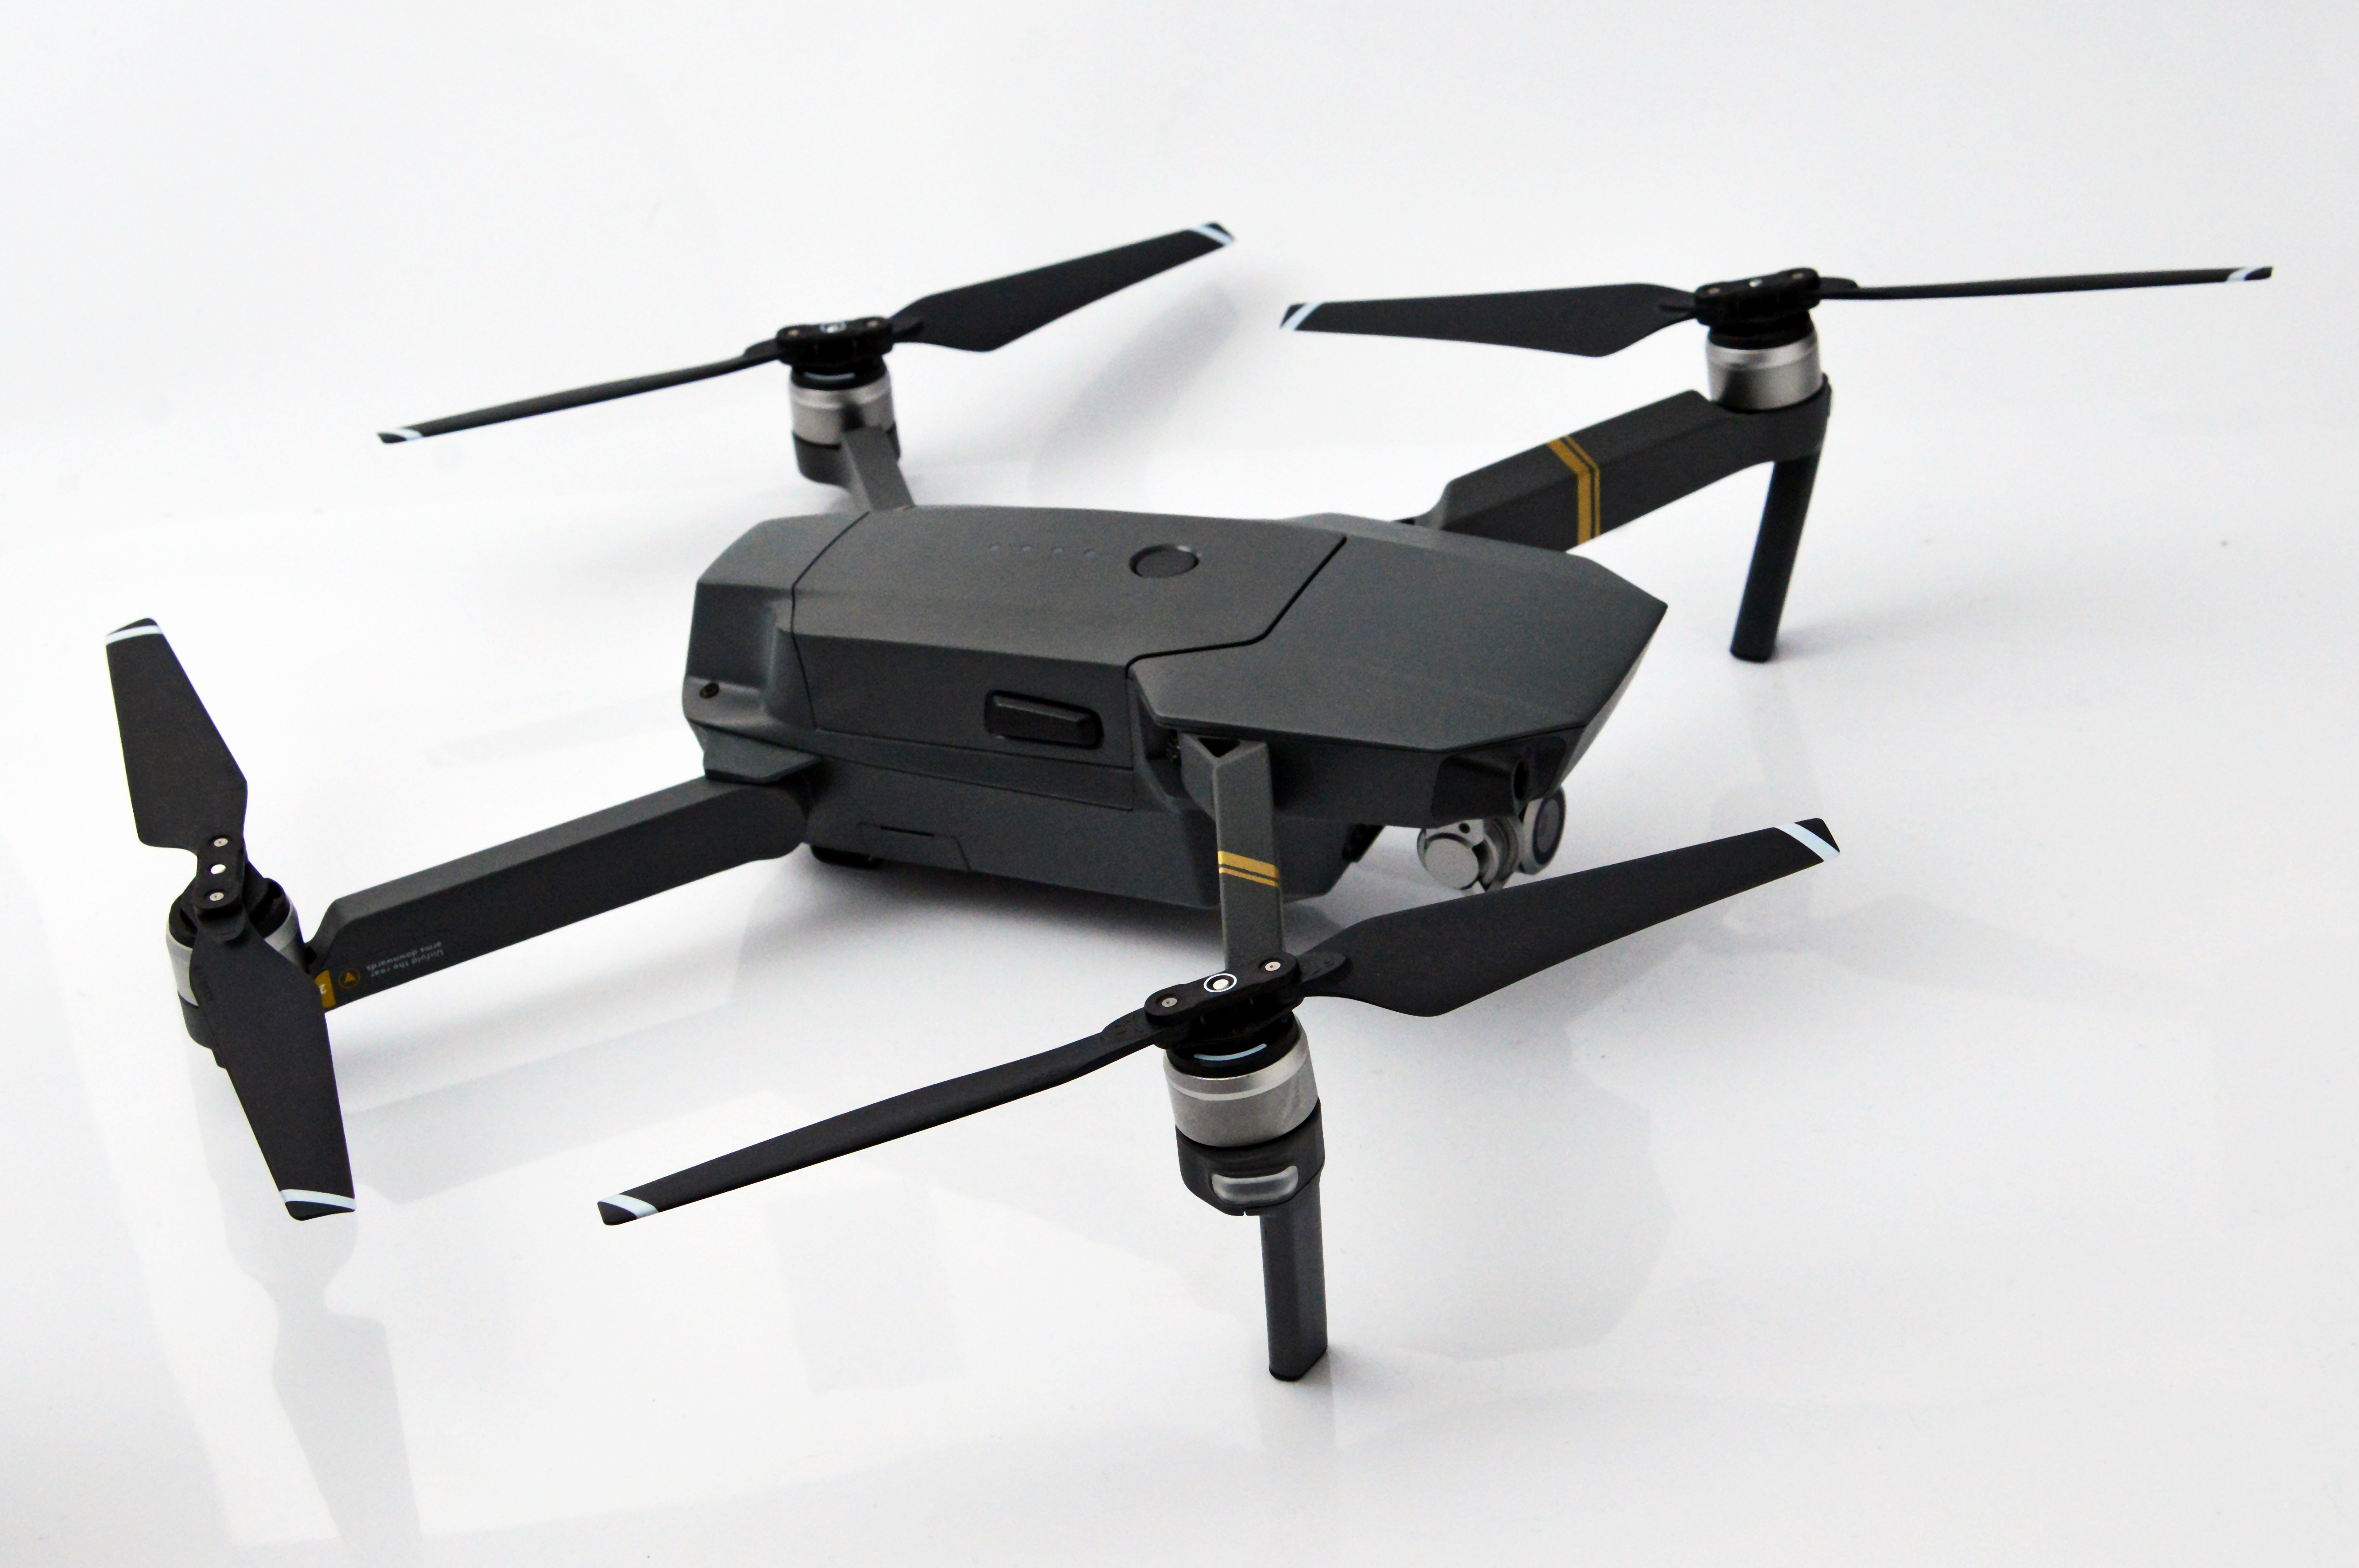
drone, camera, isolated, background, helicopter, technology, remote, surveillance, aerial, white, sky, control, fly, propeller, digital, drones, aircraft, copter, photo, robot, modern, military, flight, aviation, force, army, transport, vehicle, airplane, plane, airshow, war, video, blue, helicopter rotor, rotorcraft, tiltrotor, radio controlled helicopter